Citizen K

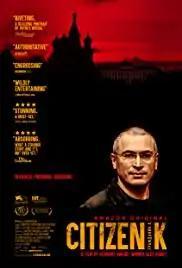
Film poster

Citizen K is a 2019 documentary film about Mikhail Khodorkovsky, written and directed by Alex Gibney. It is a film about post-Soviet Russia featuring Khodorkovsky, Anton Drel, Maria Logan, Alexei Navalny, Tatyana Lysova, Leonid Nevzlin, Igor Malashenko and Derk Sauer.